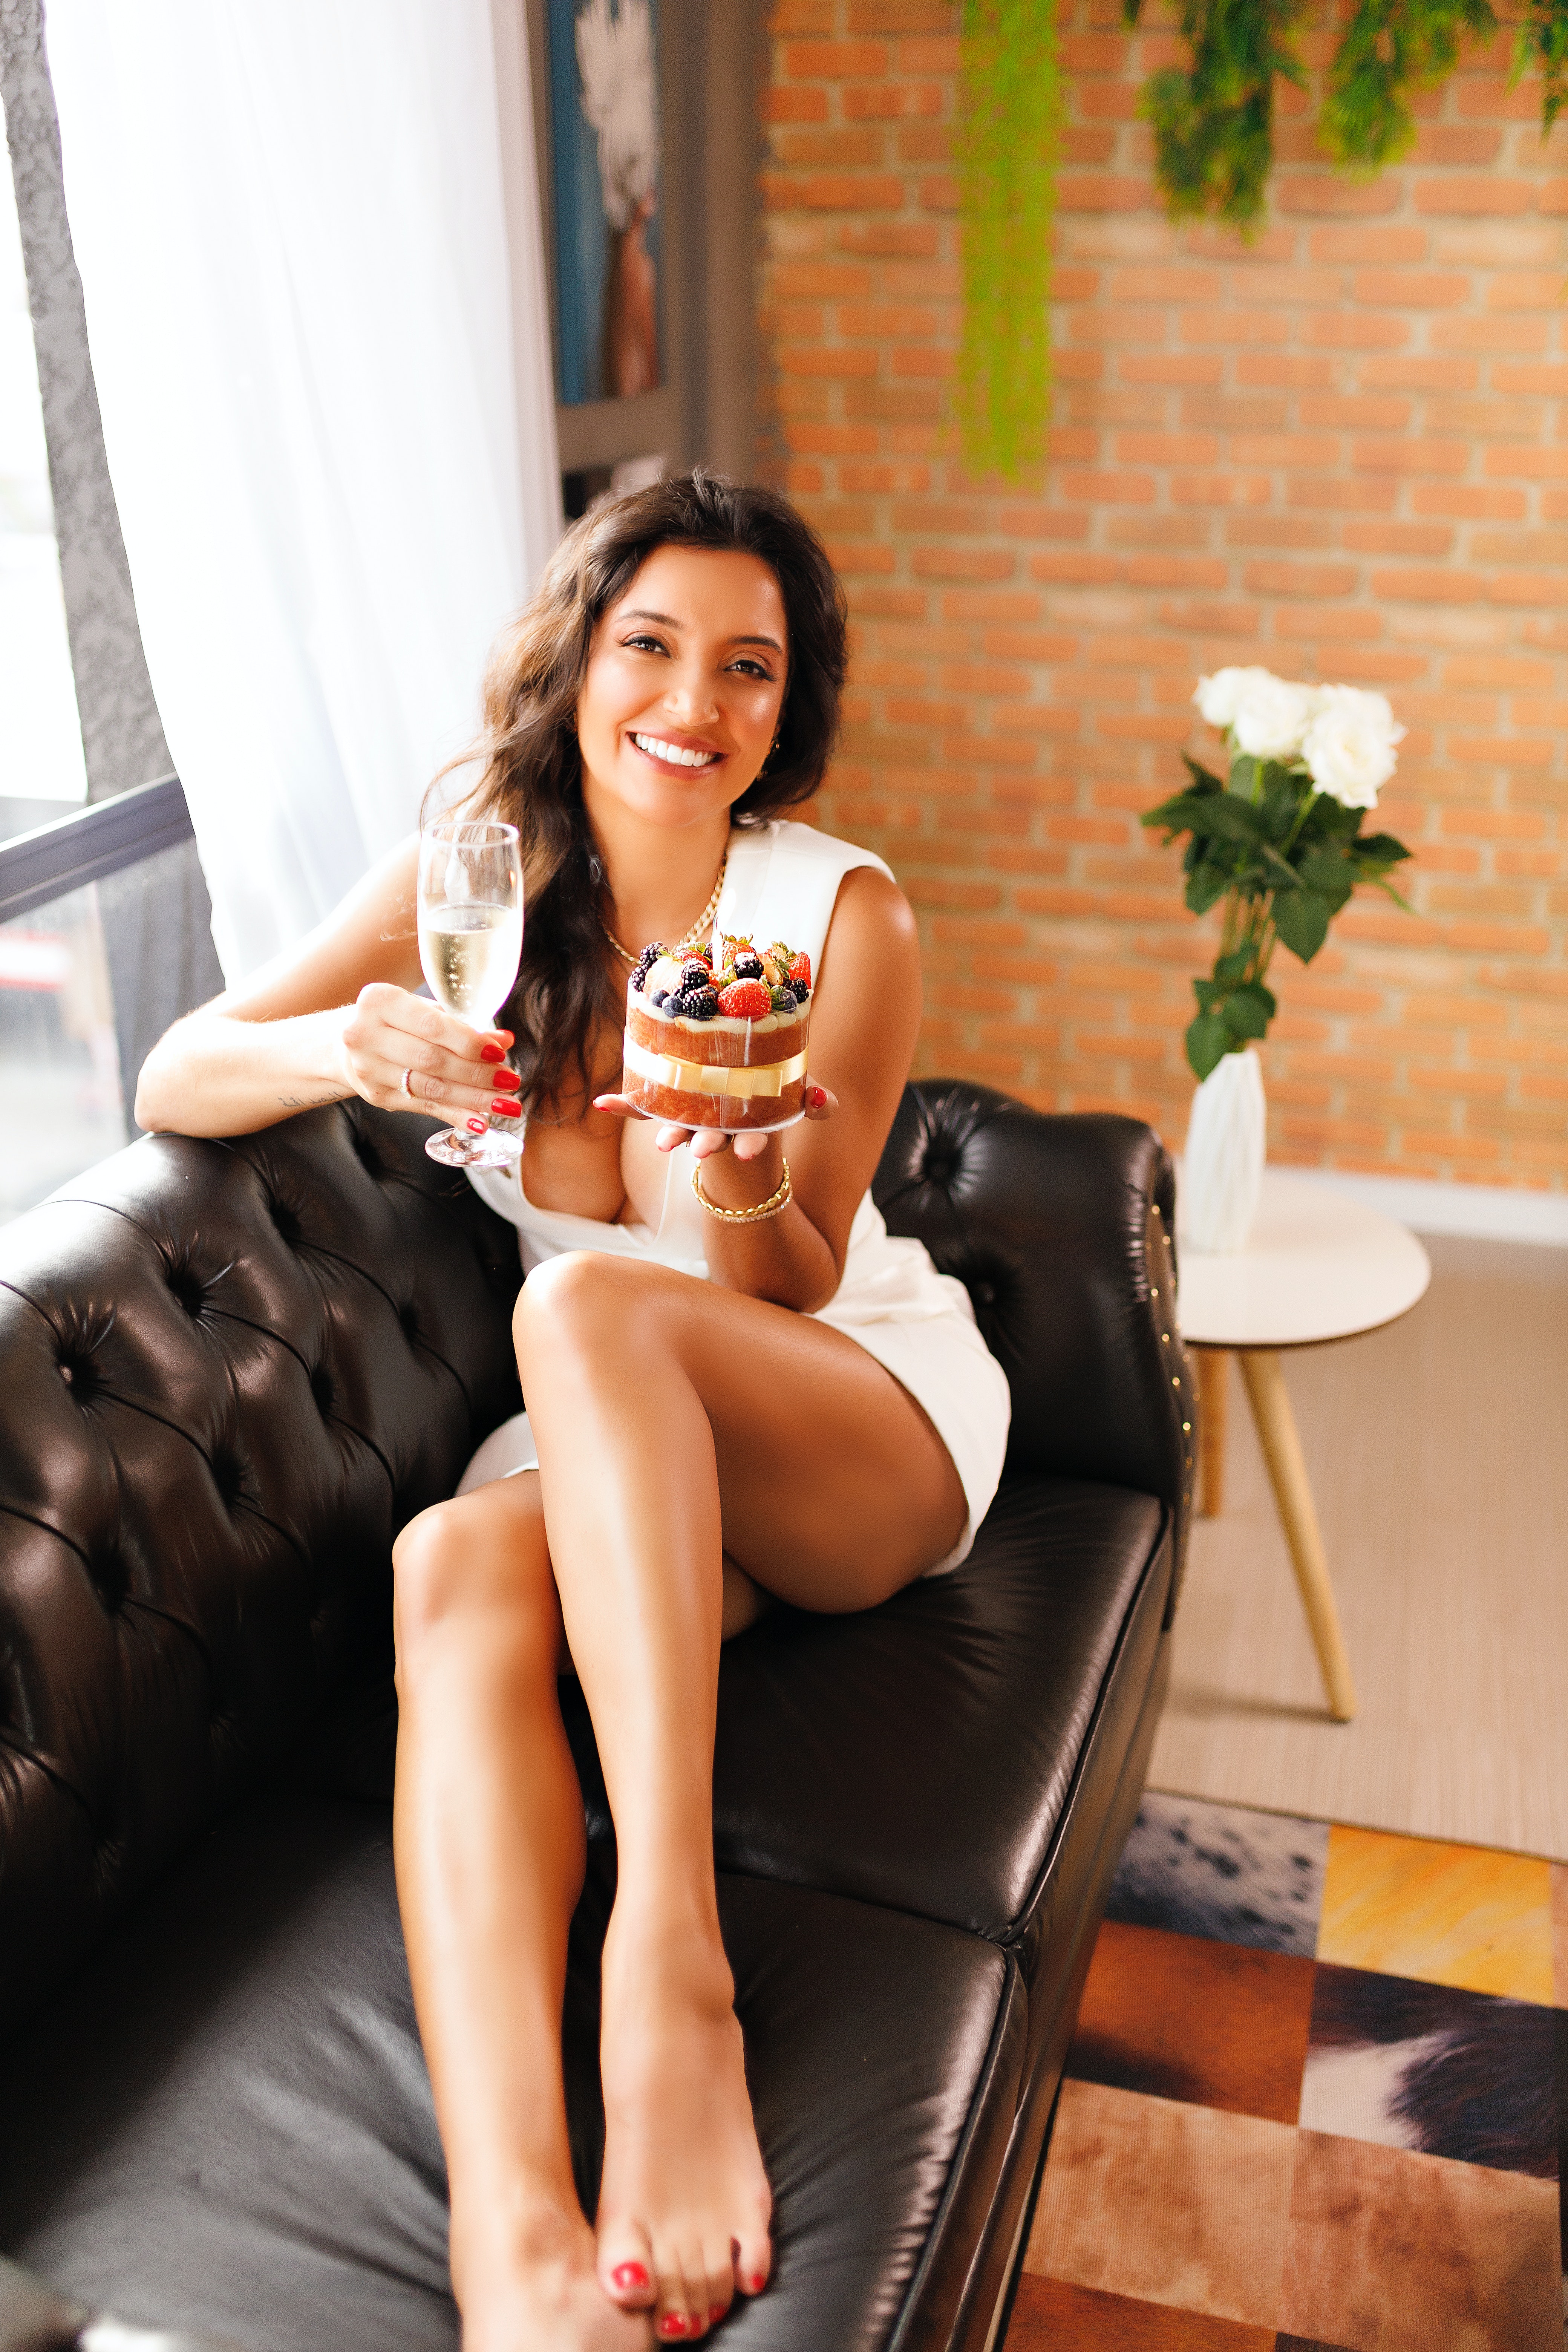
woman, smile, joint, skin, shoulder, plant, comfort, thigh, flash photography, waist, knee, black hair, curtain, happy, houseplant, fashion design, long hair, automotive design, flooring, leisure, human leg, event, brown hair, fashion model, sportswear, abdomen, sitting, formal wear, room, couch, fetish model, foot, sandal, fun, cocktail dress, Luggage and bags, living room, chair, photo shoot, model, necklace